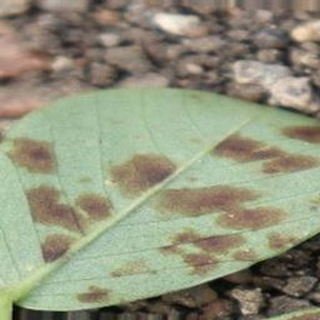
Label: groundnut_rust